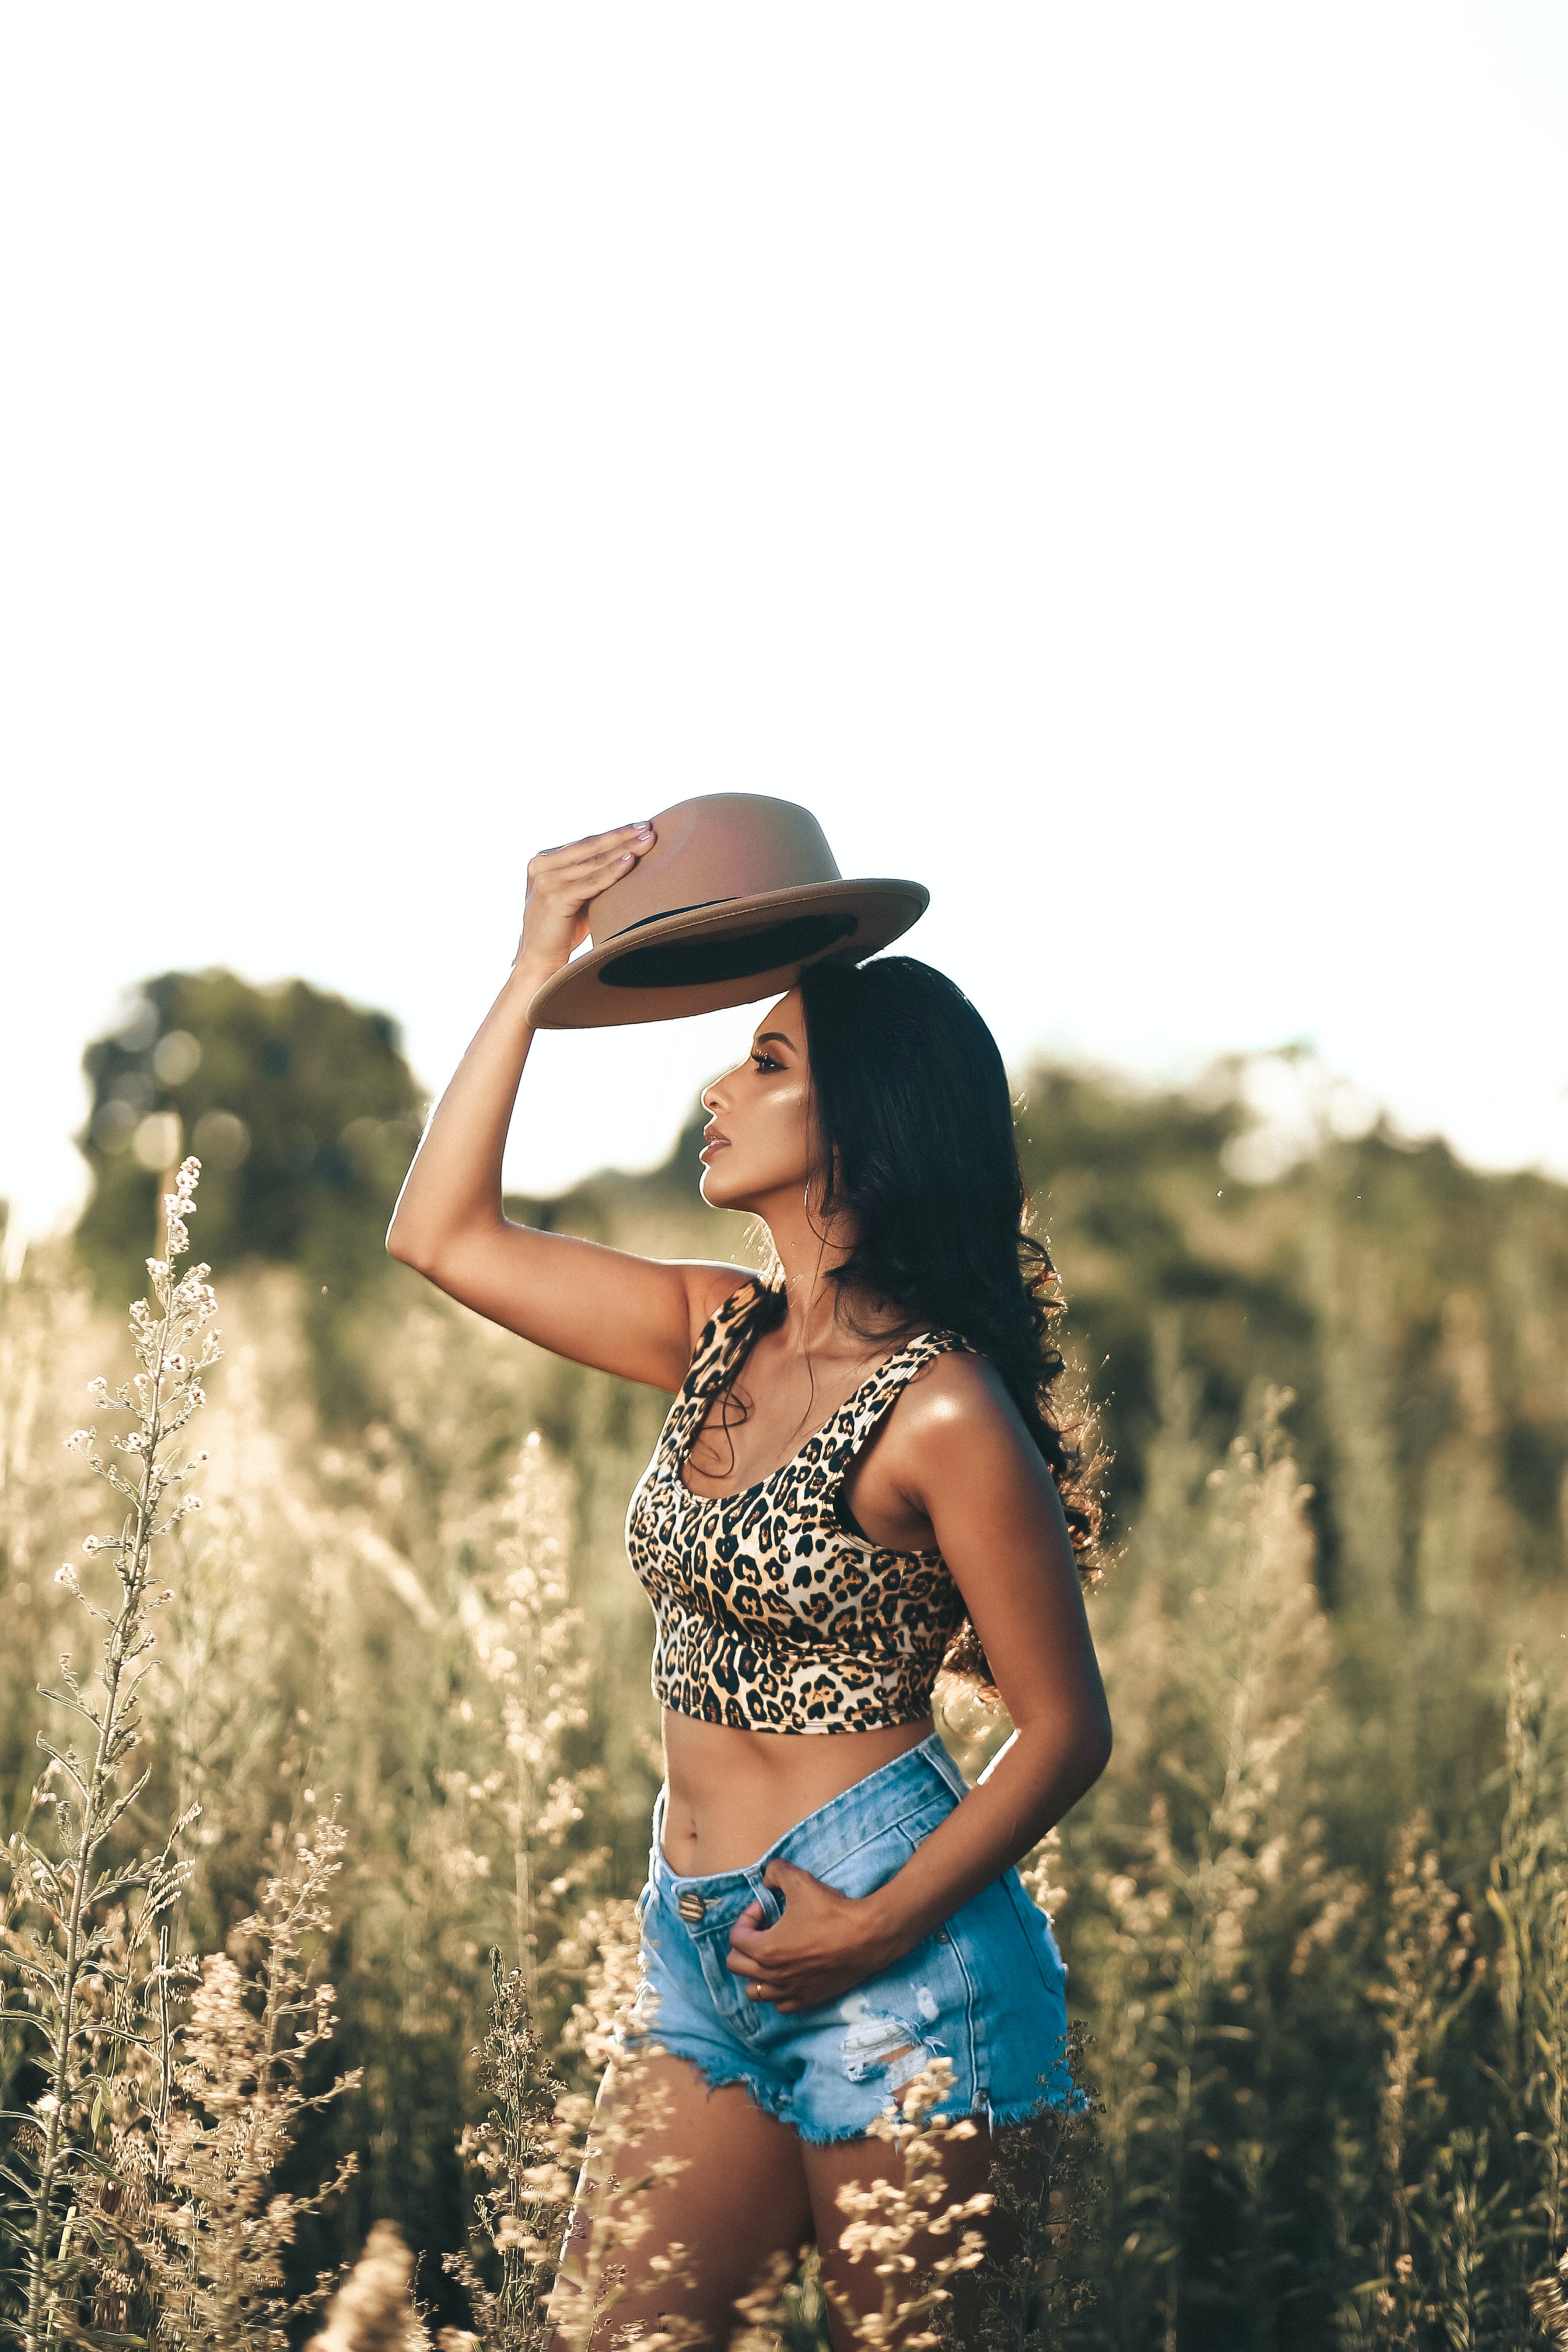
woman, arm, sky, plant, hat, sun hat, flash photography, People in nature, happy, waist, sunlight, eyewear, grass, headgear, grassland, landscape, thigh, agriculture, meadow, grass family, trunk, long hair, swimwear, electric blue, prairie, human leg, abdomen, fashion design, blond, field, brown hair, fashion model, fashion accessory, fun, art model, brassiere, jewellery, soil, cowboy hat, necklace, portrait photography, vacation, photo shoot, lingerie